Deniz Ayçiçek

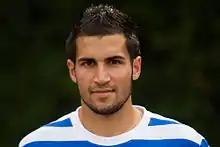
Deniz Aycicek in 2013

Deniz Ayçiçek (born 5 June 1990) is a German footballer, who plays for TSV Kolenfeld.